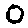
Label: 0